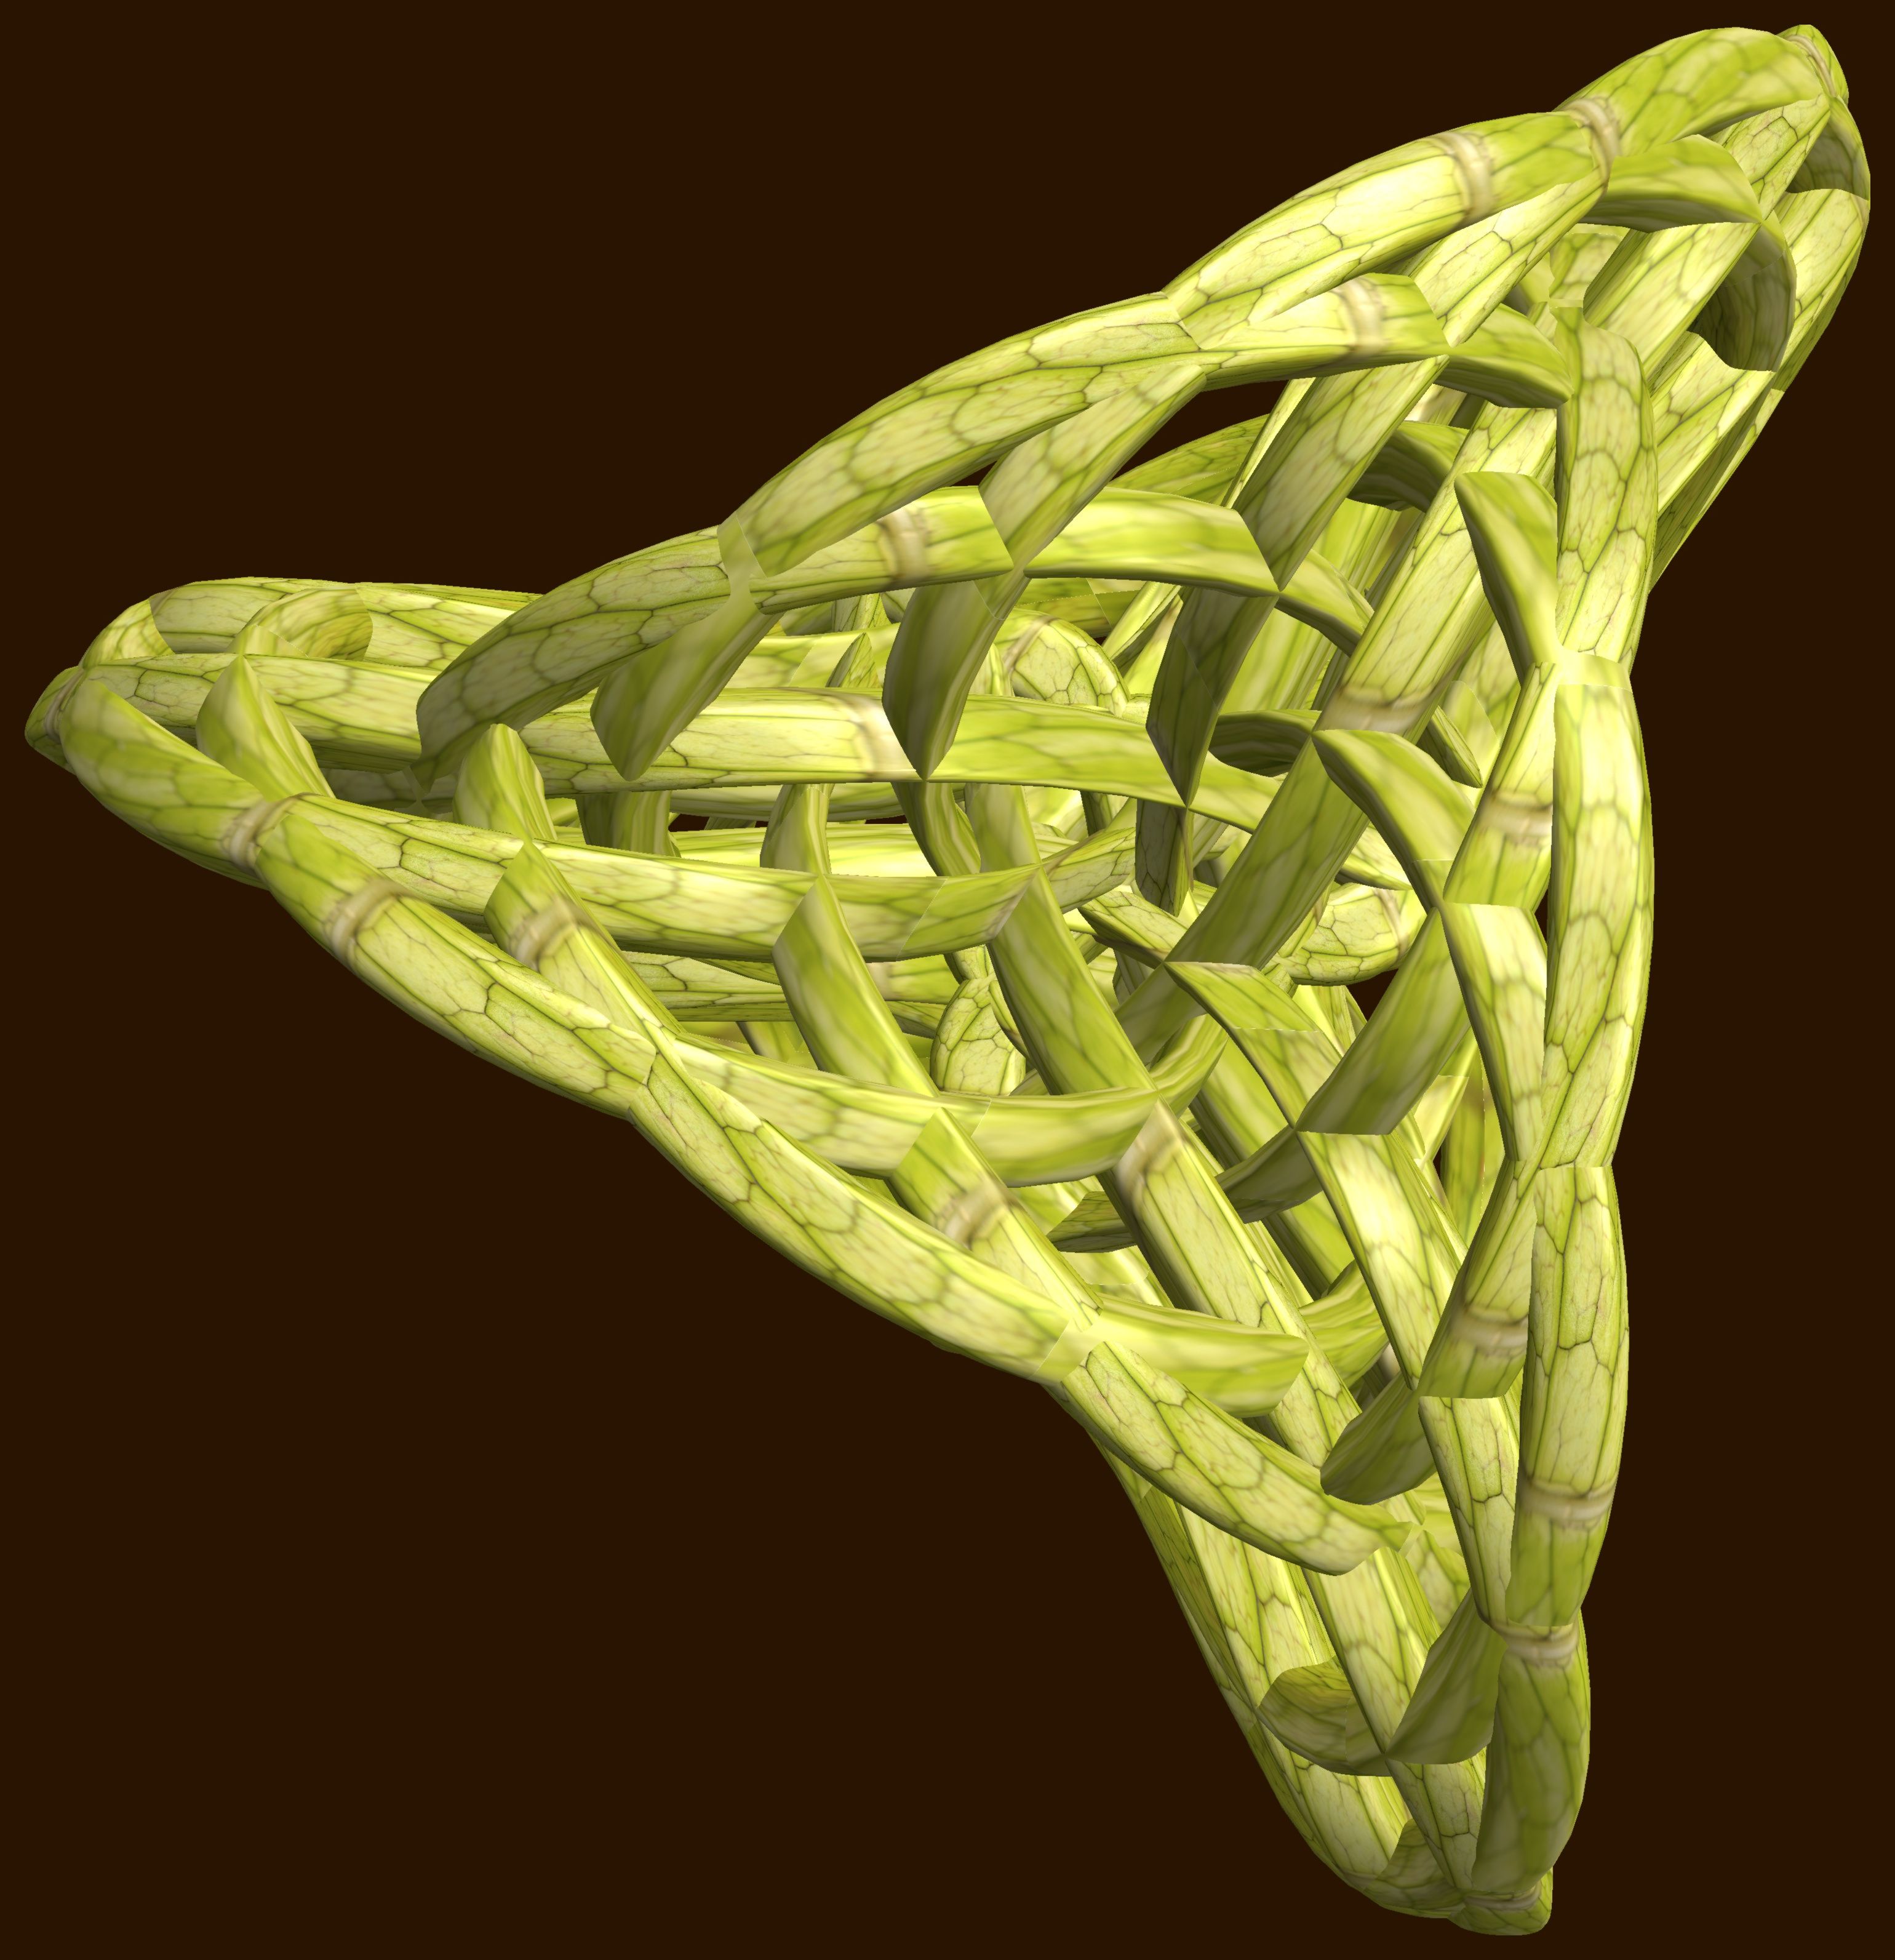
hand, structure, texture, leaf, flower, pattern, food, green, produce, yellow, human body, figure, design, symmetry, 3d, graphic, organ, knot, mathematica, cg, parametricplot3d, code, program, algorithm, abstruct, mapping